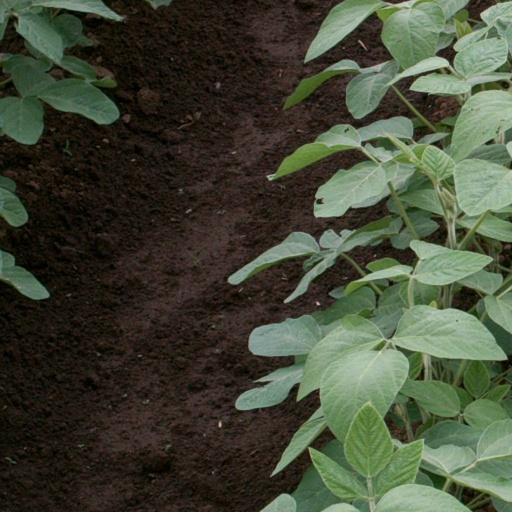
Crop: soybean